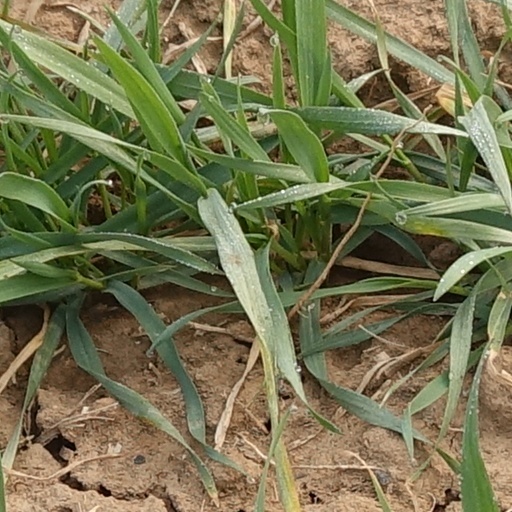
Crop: wheat